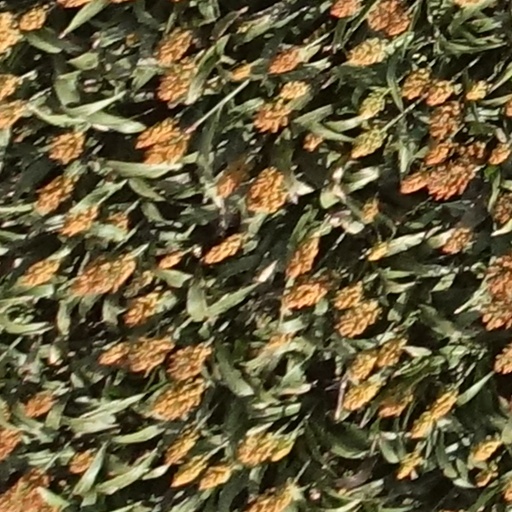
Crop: sorghum